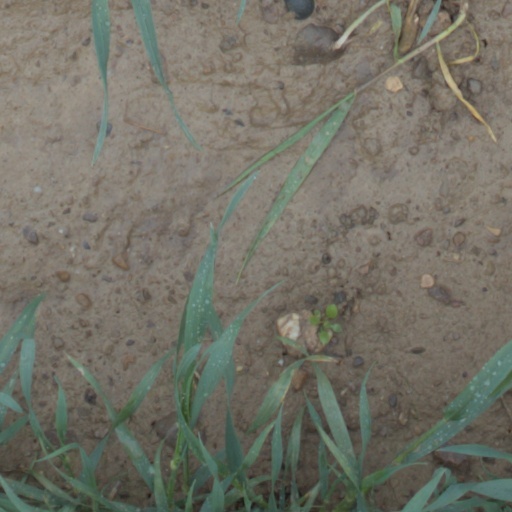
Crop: wheat